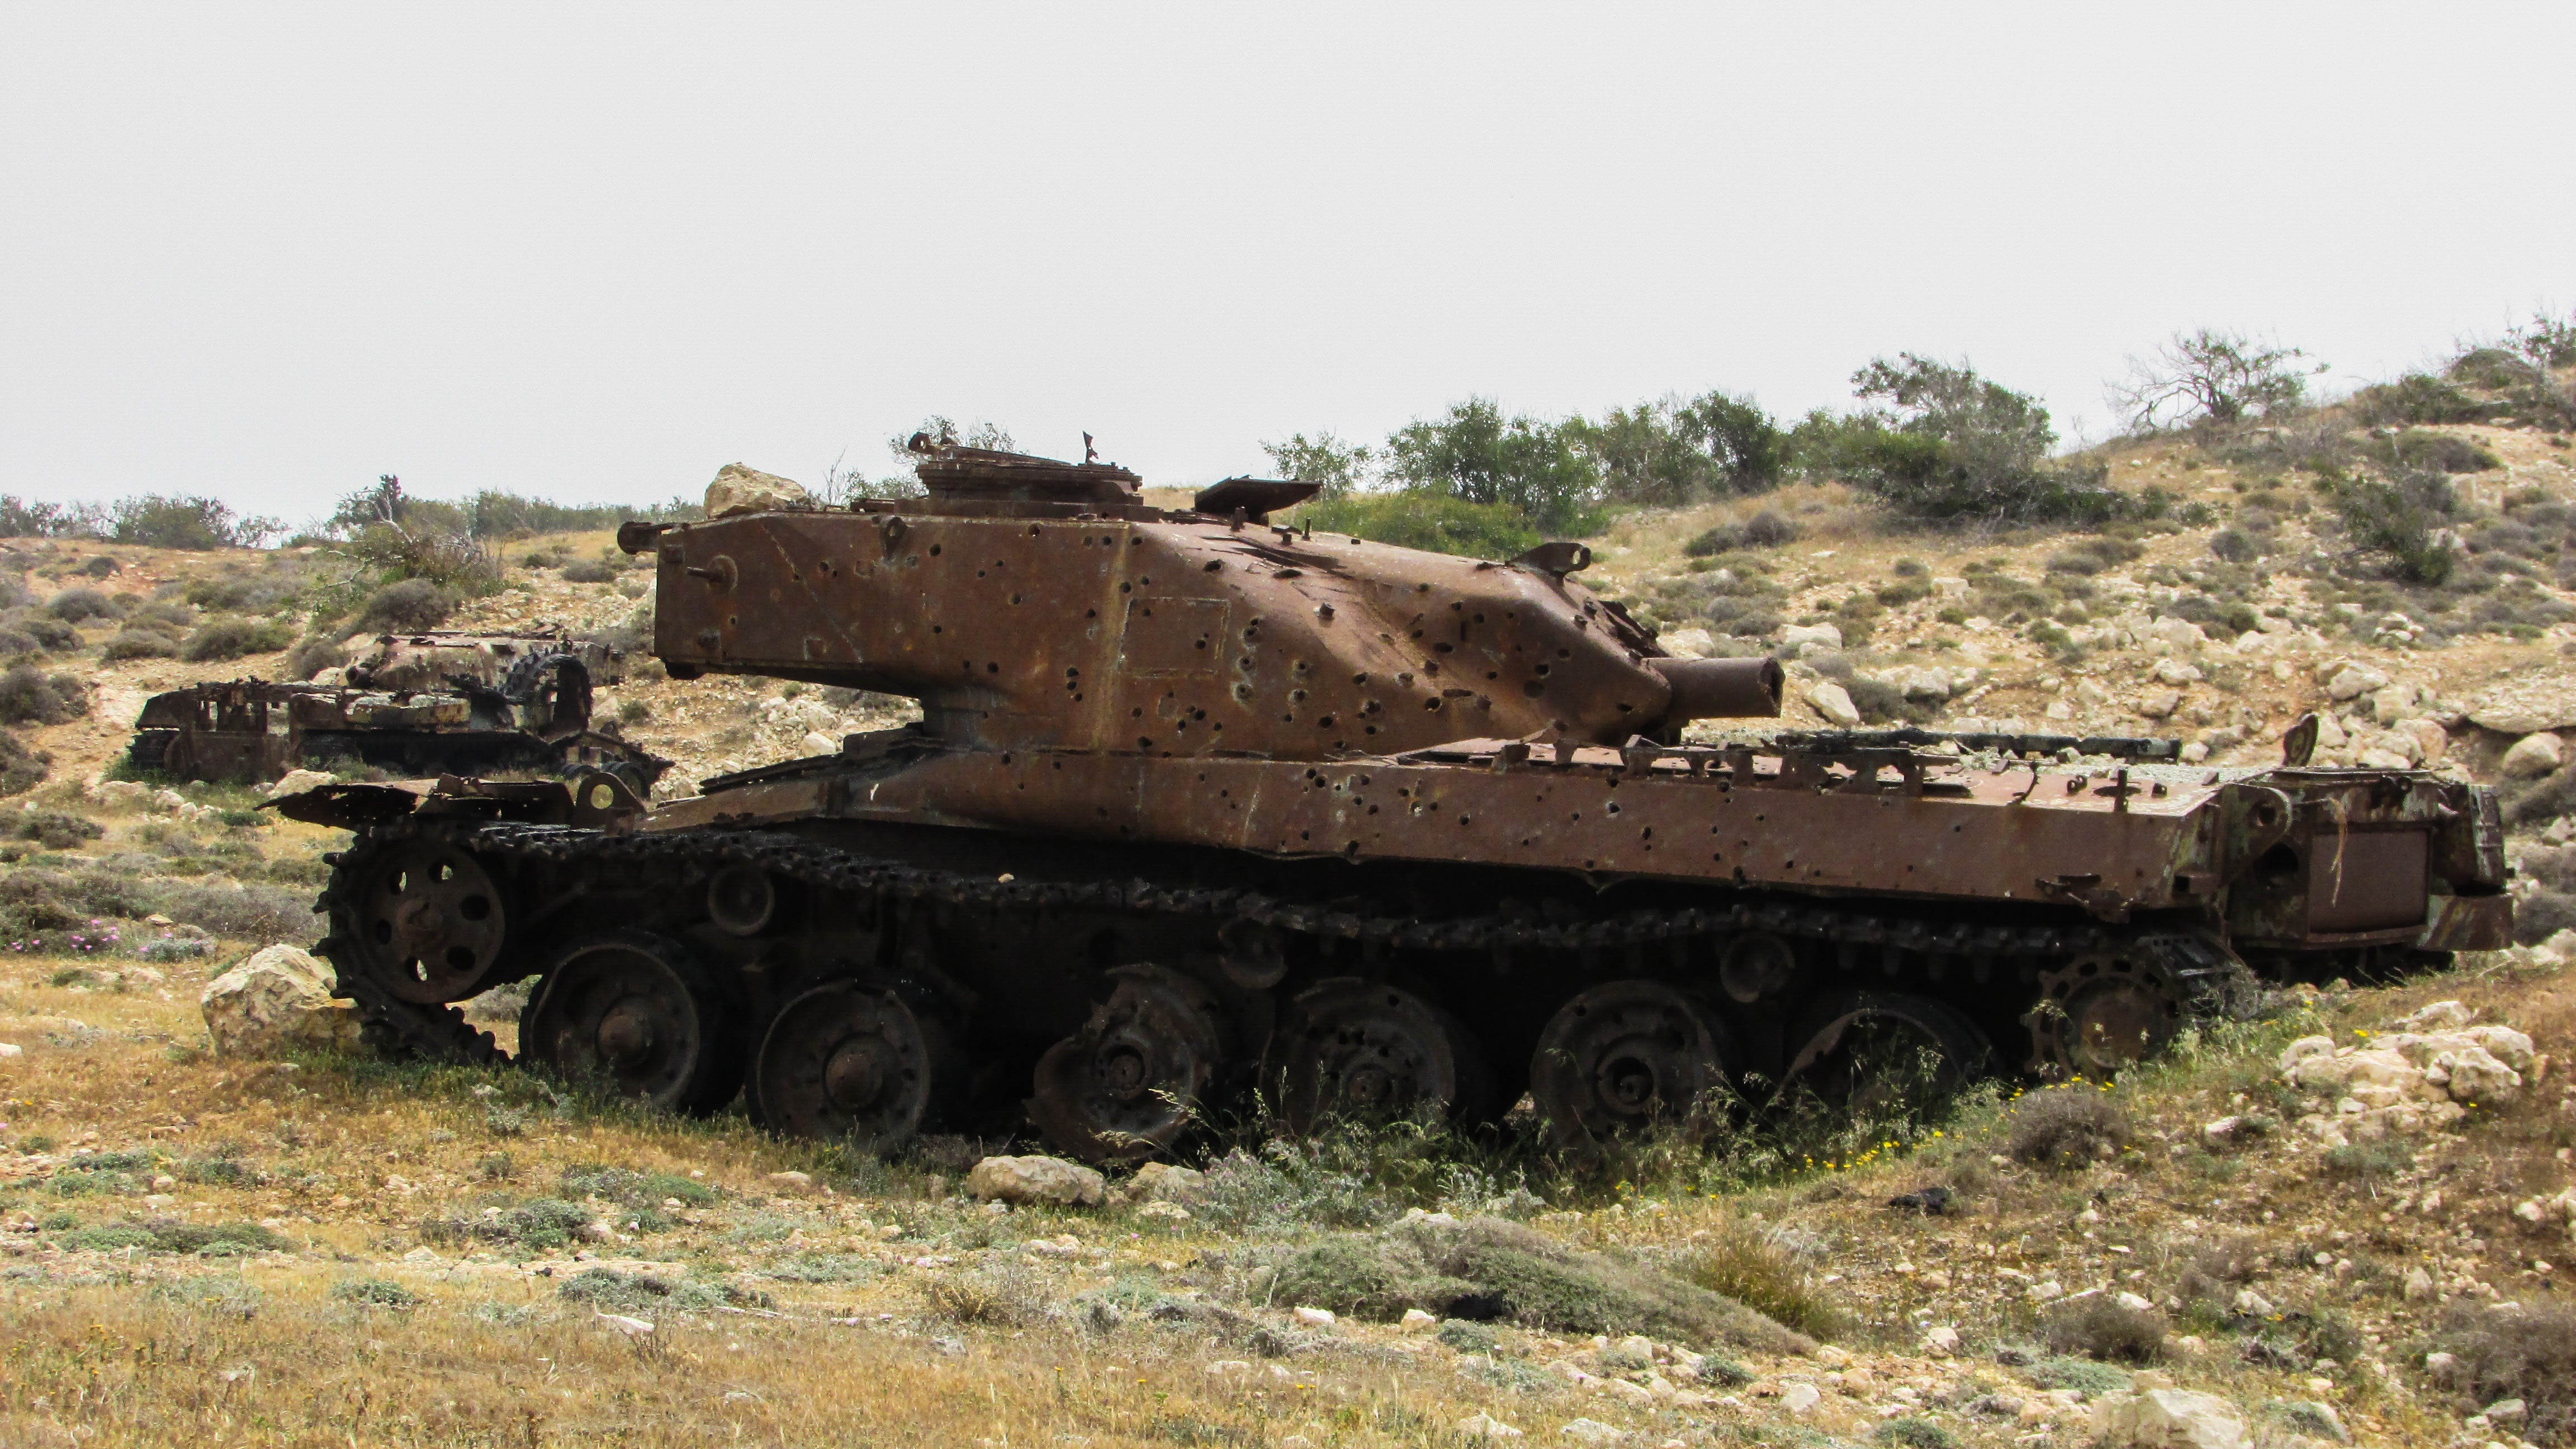
old, military, army, vehicle, abandoned, weapon, destroyed, weathered, rusty, tank, damaged, wreck, practice target, military vehicle, combat vehicle, self propelled artillery